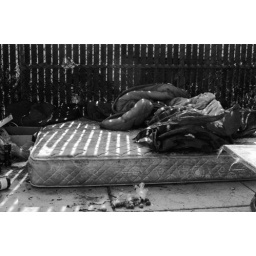
A homeless man's bed sits on a sidewalk in Hunter's Point, San Francisco.